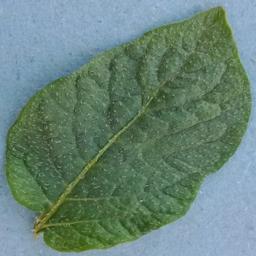
Label: Potato___Healthy